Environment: real
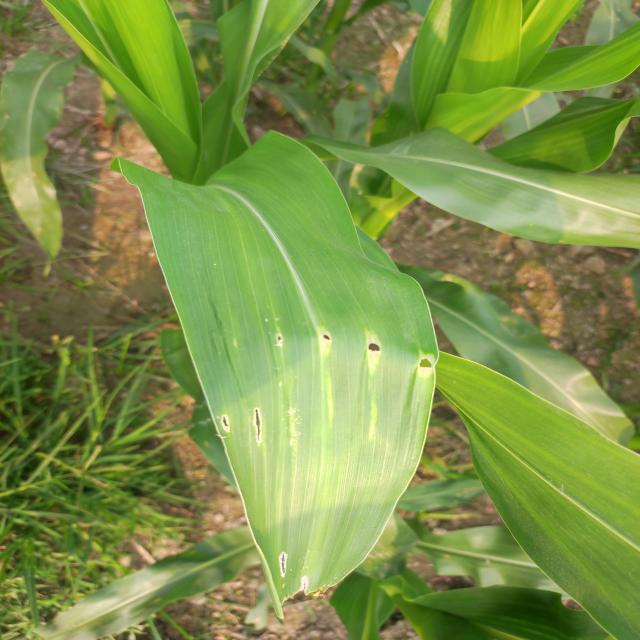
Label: fall_armyworm